Katasumi and 4444444444

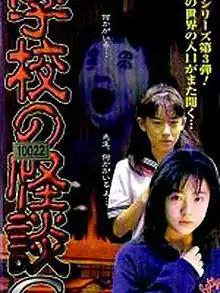

Katasumi (In a Corner) and 4444444444 (Ten Fours) are two 1998 short Japanese horror films both directed by Takashi Shimizu, forerunners to the "Ju-On" franchise.